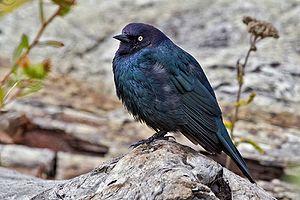
Cette liste des oiseaux au Canada provient de Bird Checklists of the World en date du mois de juillet 2018.
Cette liste des espèces d'oiseaux au Québec recense les taxons de ce groupe observés dans cette province du Canada. Elle provient de l'American Ornithologist Union en date du mois de janvier 2019. Elle comprend 470 espèces dont :